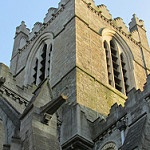
Label: buildings